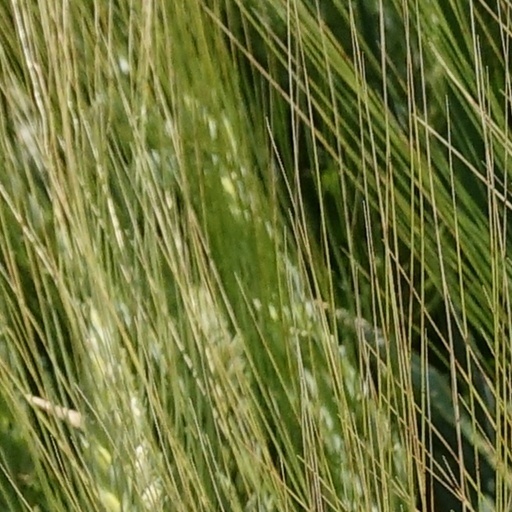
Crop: wheat